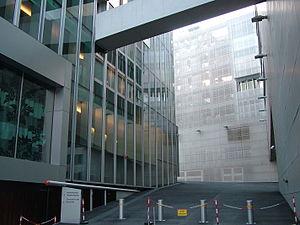
L'ambassade des Pays-Bas en Allemagne est la représentation diplomatique des Pays-Bas à Berlin en Allemagne. Inauguré en 2004, le bâtiment a été conçu par l'architecte néerlandais Rem Koolhaas de l'agence OMA.